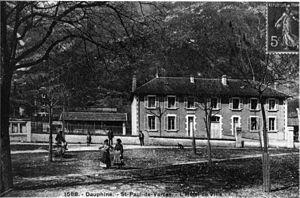
Saint-Paul-de-Varces ou Saint-Paul, comme disent les habitants, est une commune française située dans le département de l'Isère et la région Auvergne-Rhône-Alpes.